Annabel Jäger

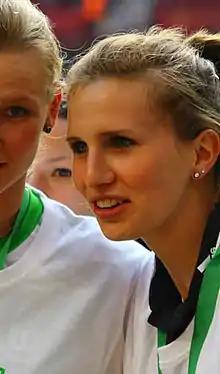
Jäger in 2013

Annabel Jäger (born 6 January 1994) is a German former football midfielder, who currently coaches German side Arminia Bielefeld.